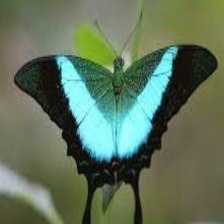
Species: BANDED PEACOCK